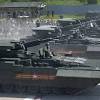
Label: BMP